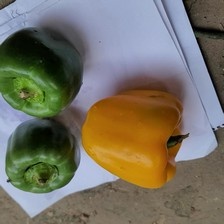
Label: capsicum